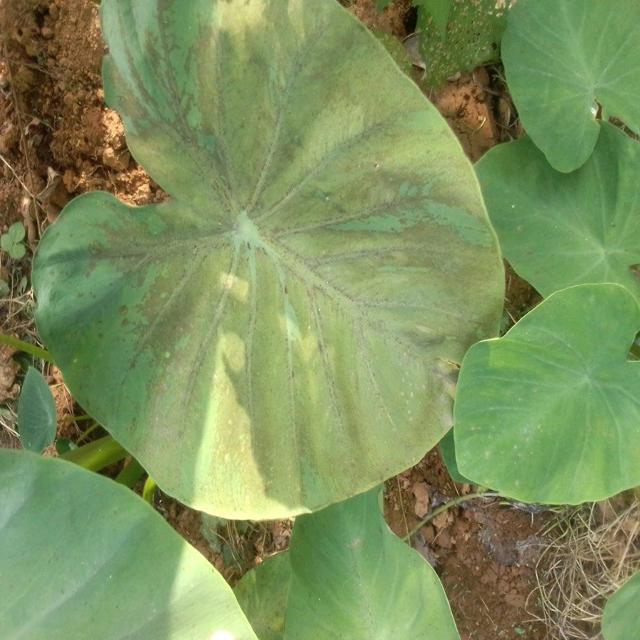
Label: Mid_Blight